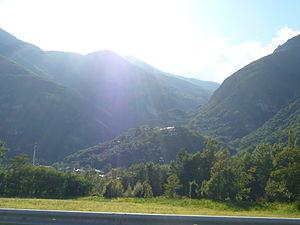
Panorama de la commune de Champdepraz (Vallée d'Aoste - Italie)